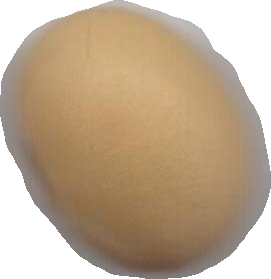
Variety: Grobogan